Answer in natural language. Considering the relative positions, is black colour tv stand (marked A) to the left or right of colorful landscape painting (marked C)? Choose between the following options: right or left
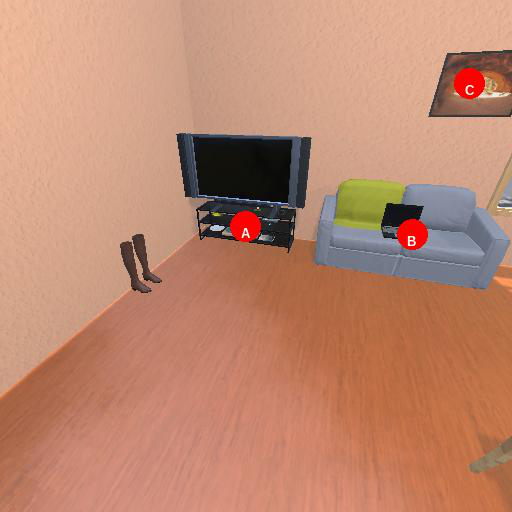
<answer>left</answer>